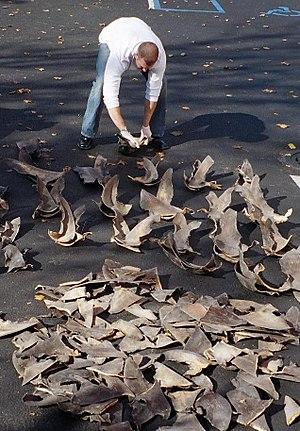
Le shark finning est une pratique consistant à capturer des requins pour leur couper les ailerons et la nageoire caudale puis à les rejeter mutilés à la mer. Les éléments anatomiques prélevés servent à la préparation d'une soupe traditionnelle chinoise. Les Chinois lui accordent de nombreuses vertus thérapeutiques, non démontrées scientifiquement, alors qu'elle est dangereuse pour la santé. Pratiquée aussi bien par des pêcheurs des pays mal-développés que des pays développés, le finning n'est ni géré, ni surveillé dans la plupart des pays. La majorité des ailerons sont exportés vers le marché asiatique, où ils sont vendus au détail. Depuis les années 1980, cette pêche a considérablement augmenté, du fait de la demande croissante d'ailerons, de l'amélioration des techniques de pêche et de la mondialisation de l'économie de marché.